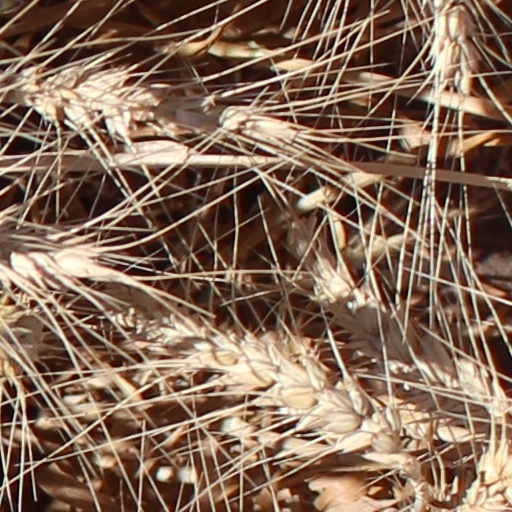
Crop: wheat